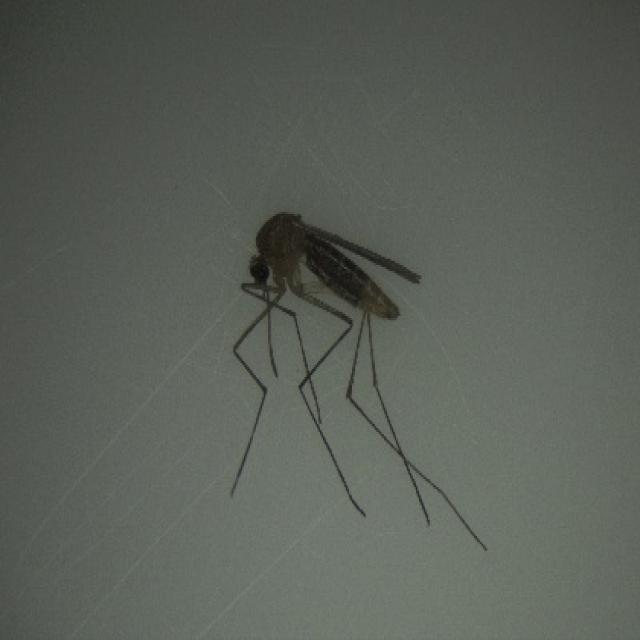
Species: culex_pipiens